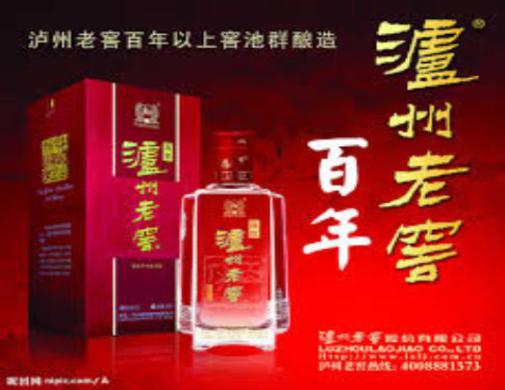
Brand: luzhoulaojiao-3
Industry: Food